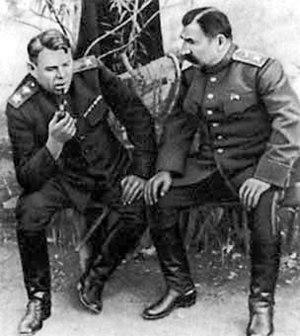
Alexandre Mikhaïlovitch Vassilievski est un chef militaire soviétique. Il participa à la planification et à la coordination des contre-offensives soviétiques décisives pendant la Seconde Guerre mondiale. Il fut responsable de l'invasion de la Mandchourie dans le cadre de l'attaque de l'URSS contre l'Empire du Japon en 1945 ; il fut nommé maréchal de l'Union soviétique et, plus tard, ministre de la Défense.